De'Vante Bausby

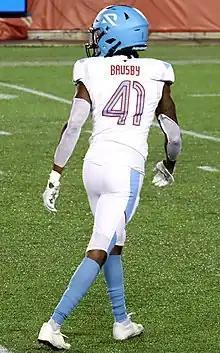
Bausby with the Arlington Renegades in 2023

De'Vante Bausby (born January 15, 1993) is an American football cornerback who is a free agent. He played college football for the Pittsburg State Gorillas and has been a member of several teams in the National Football League (NFL), Alliance of American Football (AAF), United States Football League (USFL), and XFL.